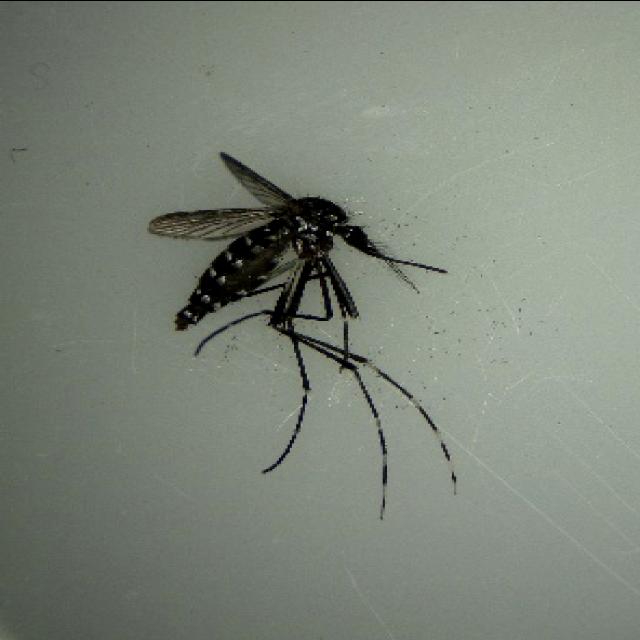
Species: aedes_albopictus